The Trouble with Maggie Cole

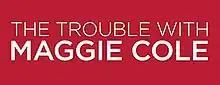

The Trouble with Maggie Cole is a British comedy-drama television series directed by Ben Gregor, and written by Mark Brotherhood. The show's first episode premiered on British television network ITV on 4 March 2020. It stars Dawn French in the role of Maggie Cole as well as Mark Heap, Julie Hesmondhalgh, Vicki Pepperdine, Patrick Robinson, Emily Reid and Gwyneth Keyworth.